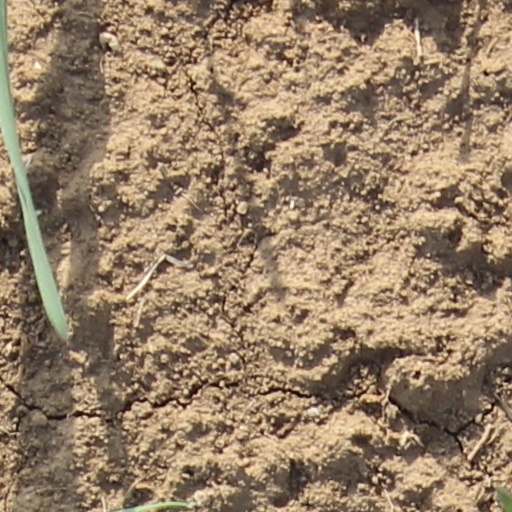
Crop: wheat